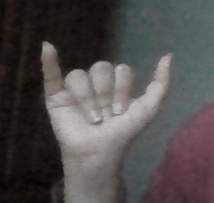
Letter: ya